Self-knowledge (psychology)

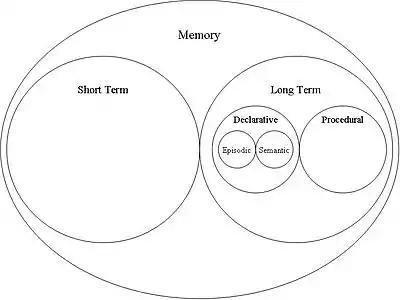
A basic schematic representation of memory showing the 'locations' of semantic and episodic memory.

Episodic memory is the autobiographical memory that individuals possess which contains events, emotions, and knowledge associated with a given context.